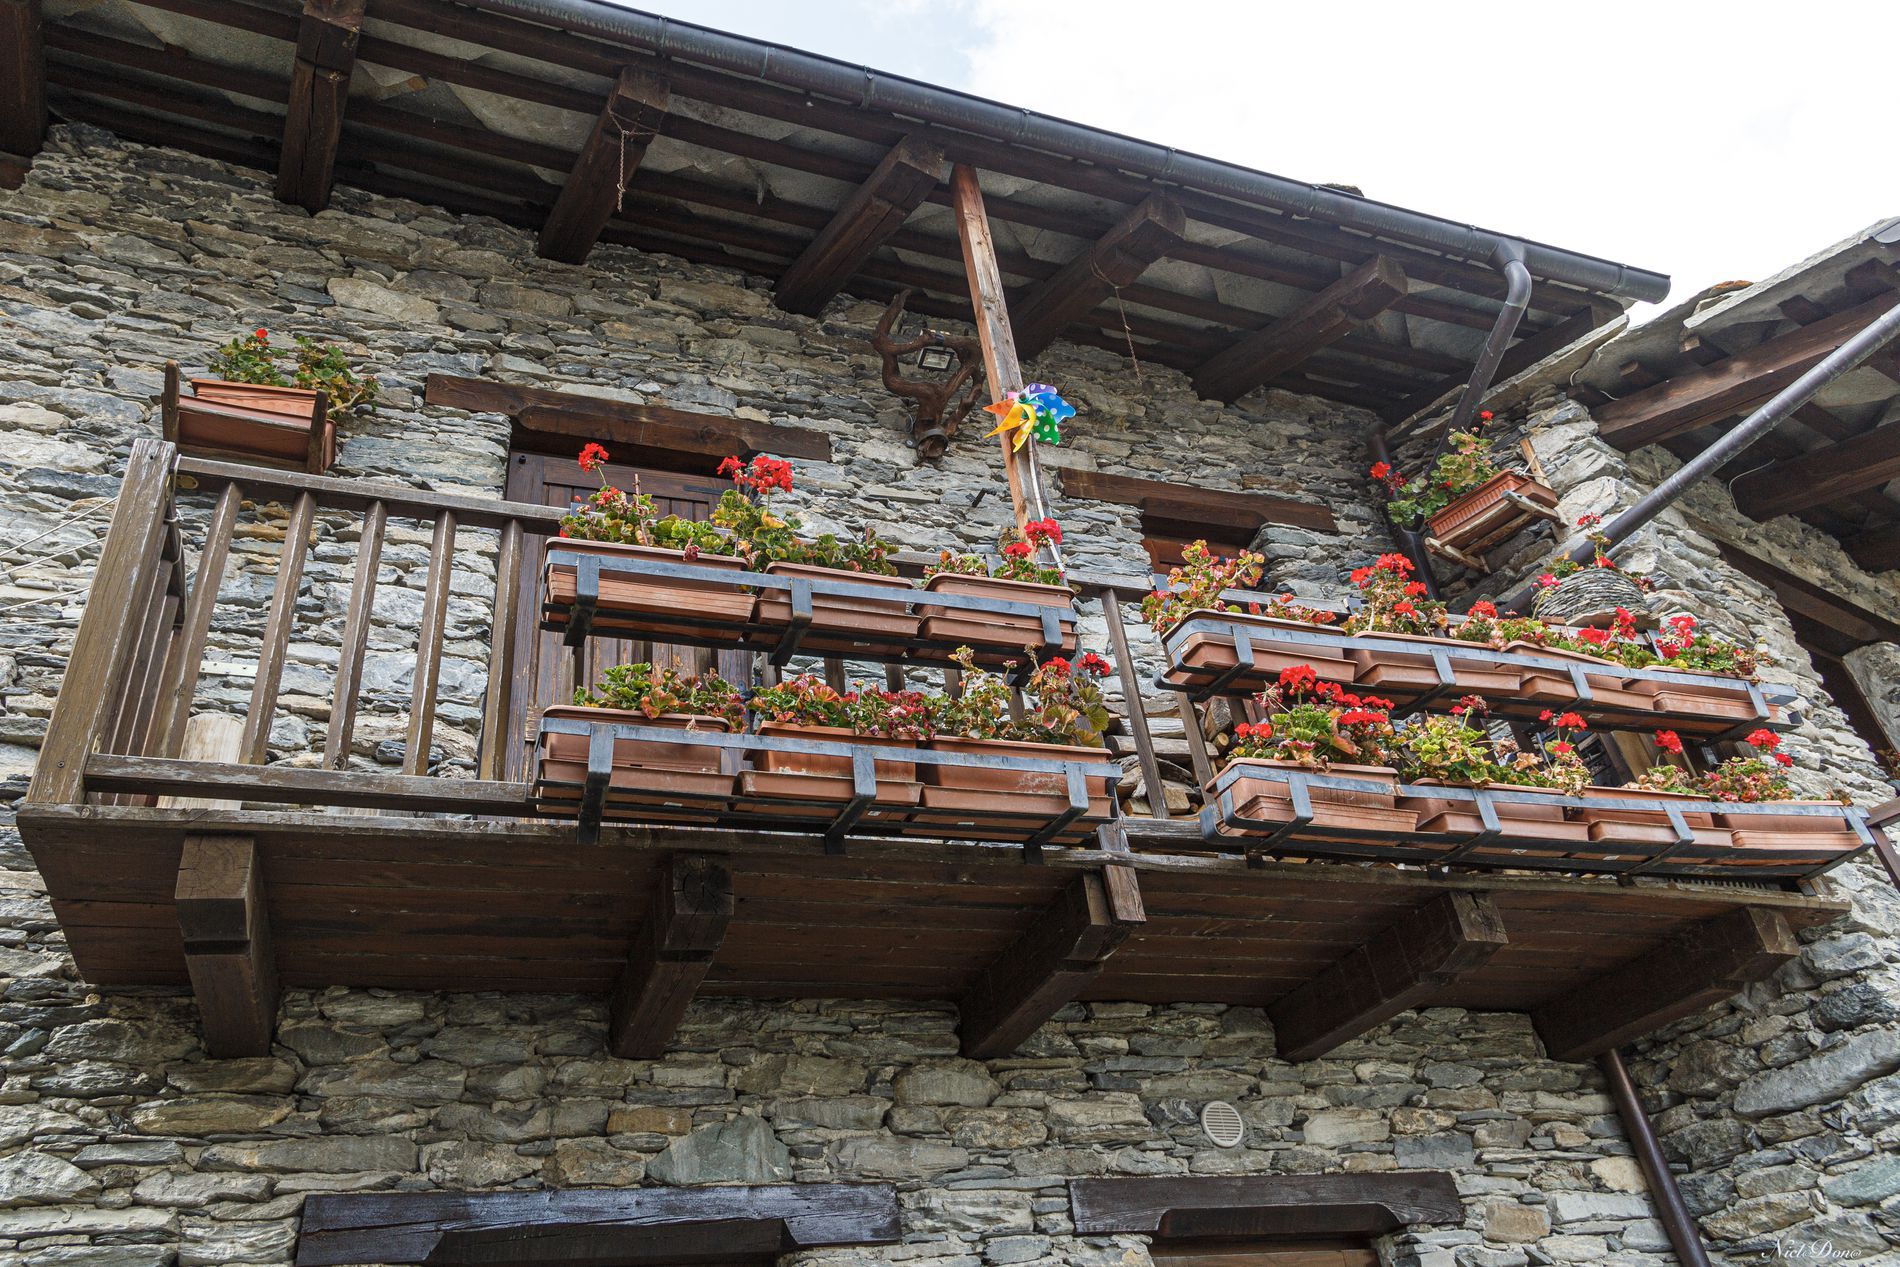
Flowered building facade
An old stone building decorated with wooden boxes filled with flowers, with a sloping wooden roof and stone walls that give a rustic feel.
An old stone building decorated with wooden boxes filled with flowers, has a sloping wooden roof and stone walls that give a rustic feel. Shot from a low angle, the stone building stands out. The lighting is soft and natural. The color palette focuses on shades of brown and gray, with touches of green and red for the vases. The overall atmosphere is calm, giving it a comfortable rustic feel.
Labels: Architecture, Balcony, Building, Plant, Potted Plant, Outdoors, Shelter, Nature, Wall, Flower, Flower Arrangement, Jar, Planter, Pottery, Vase, sky, Vases
Camera: Canon Canon EOS 6D
Lens: EF24-85mm f/3.5-4.5 USM, Canon EF 24-85mm f/3.5-4.5 USM
Aperture: F8
Exposure: 1/80 sec
ISO: 100
Focal length: 24.0 mm